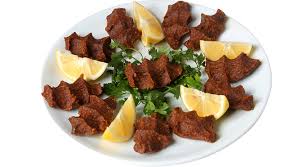
Yemek: cig_kofte